List of model railways

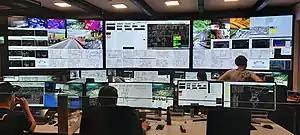
The control room at "Miniatur Wunderland"

The world's first model railway was made for the son of Emperor Napoleon III in 1859 at the Château de Saint-Cloud. However, "There is a strong possibility that Matthew Murray, who built the geared-for-safety rack engines for John Blenkinsop's coal mine near Leeds, England, was actually the first man ever to make a model locomotive."